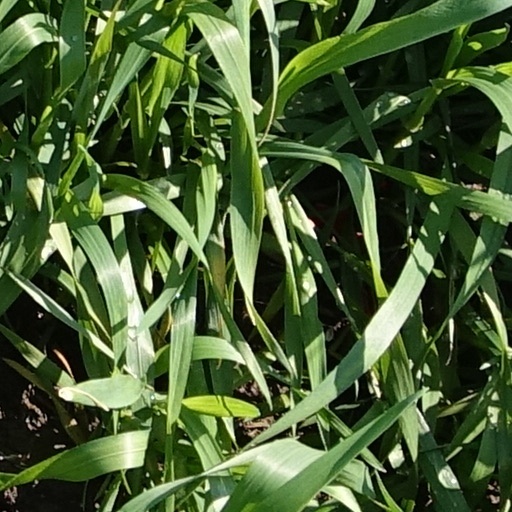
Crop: wheat